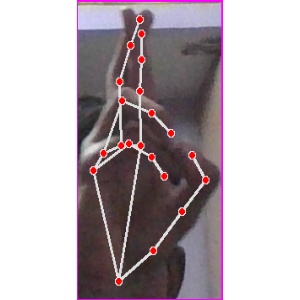
अक्षर: र